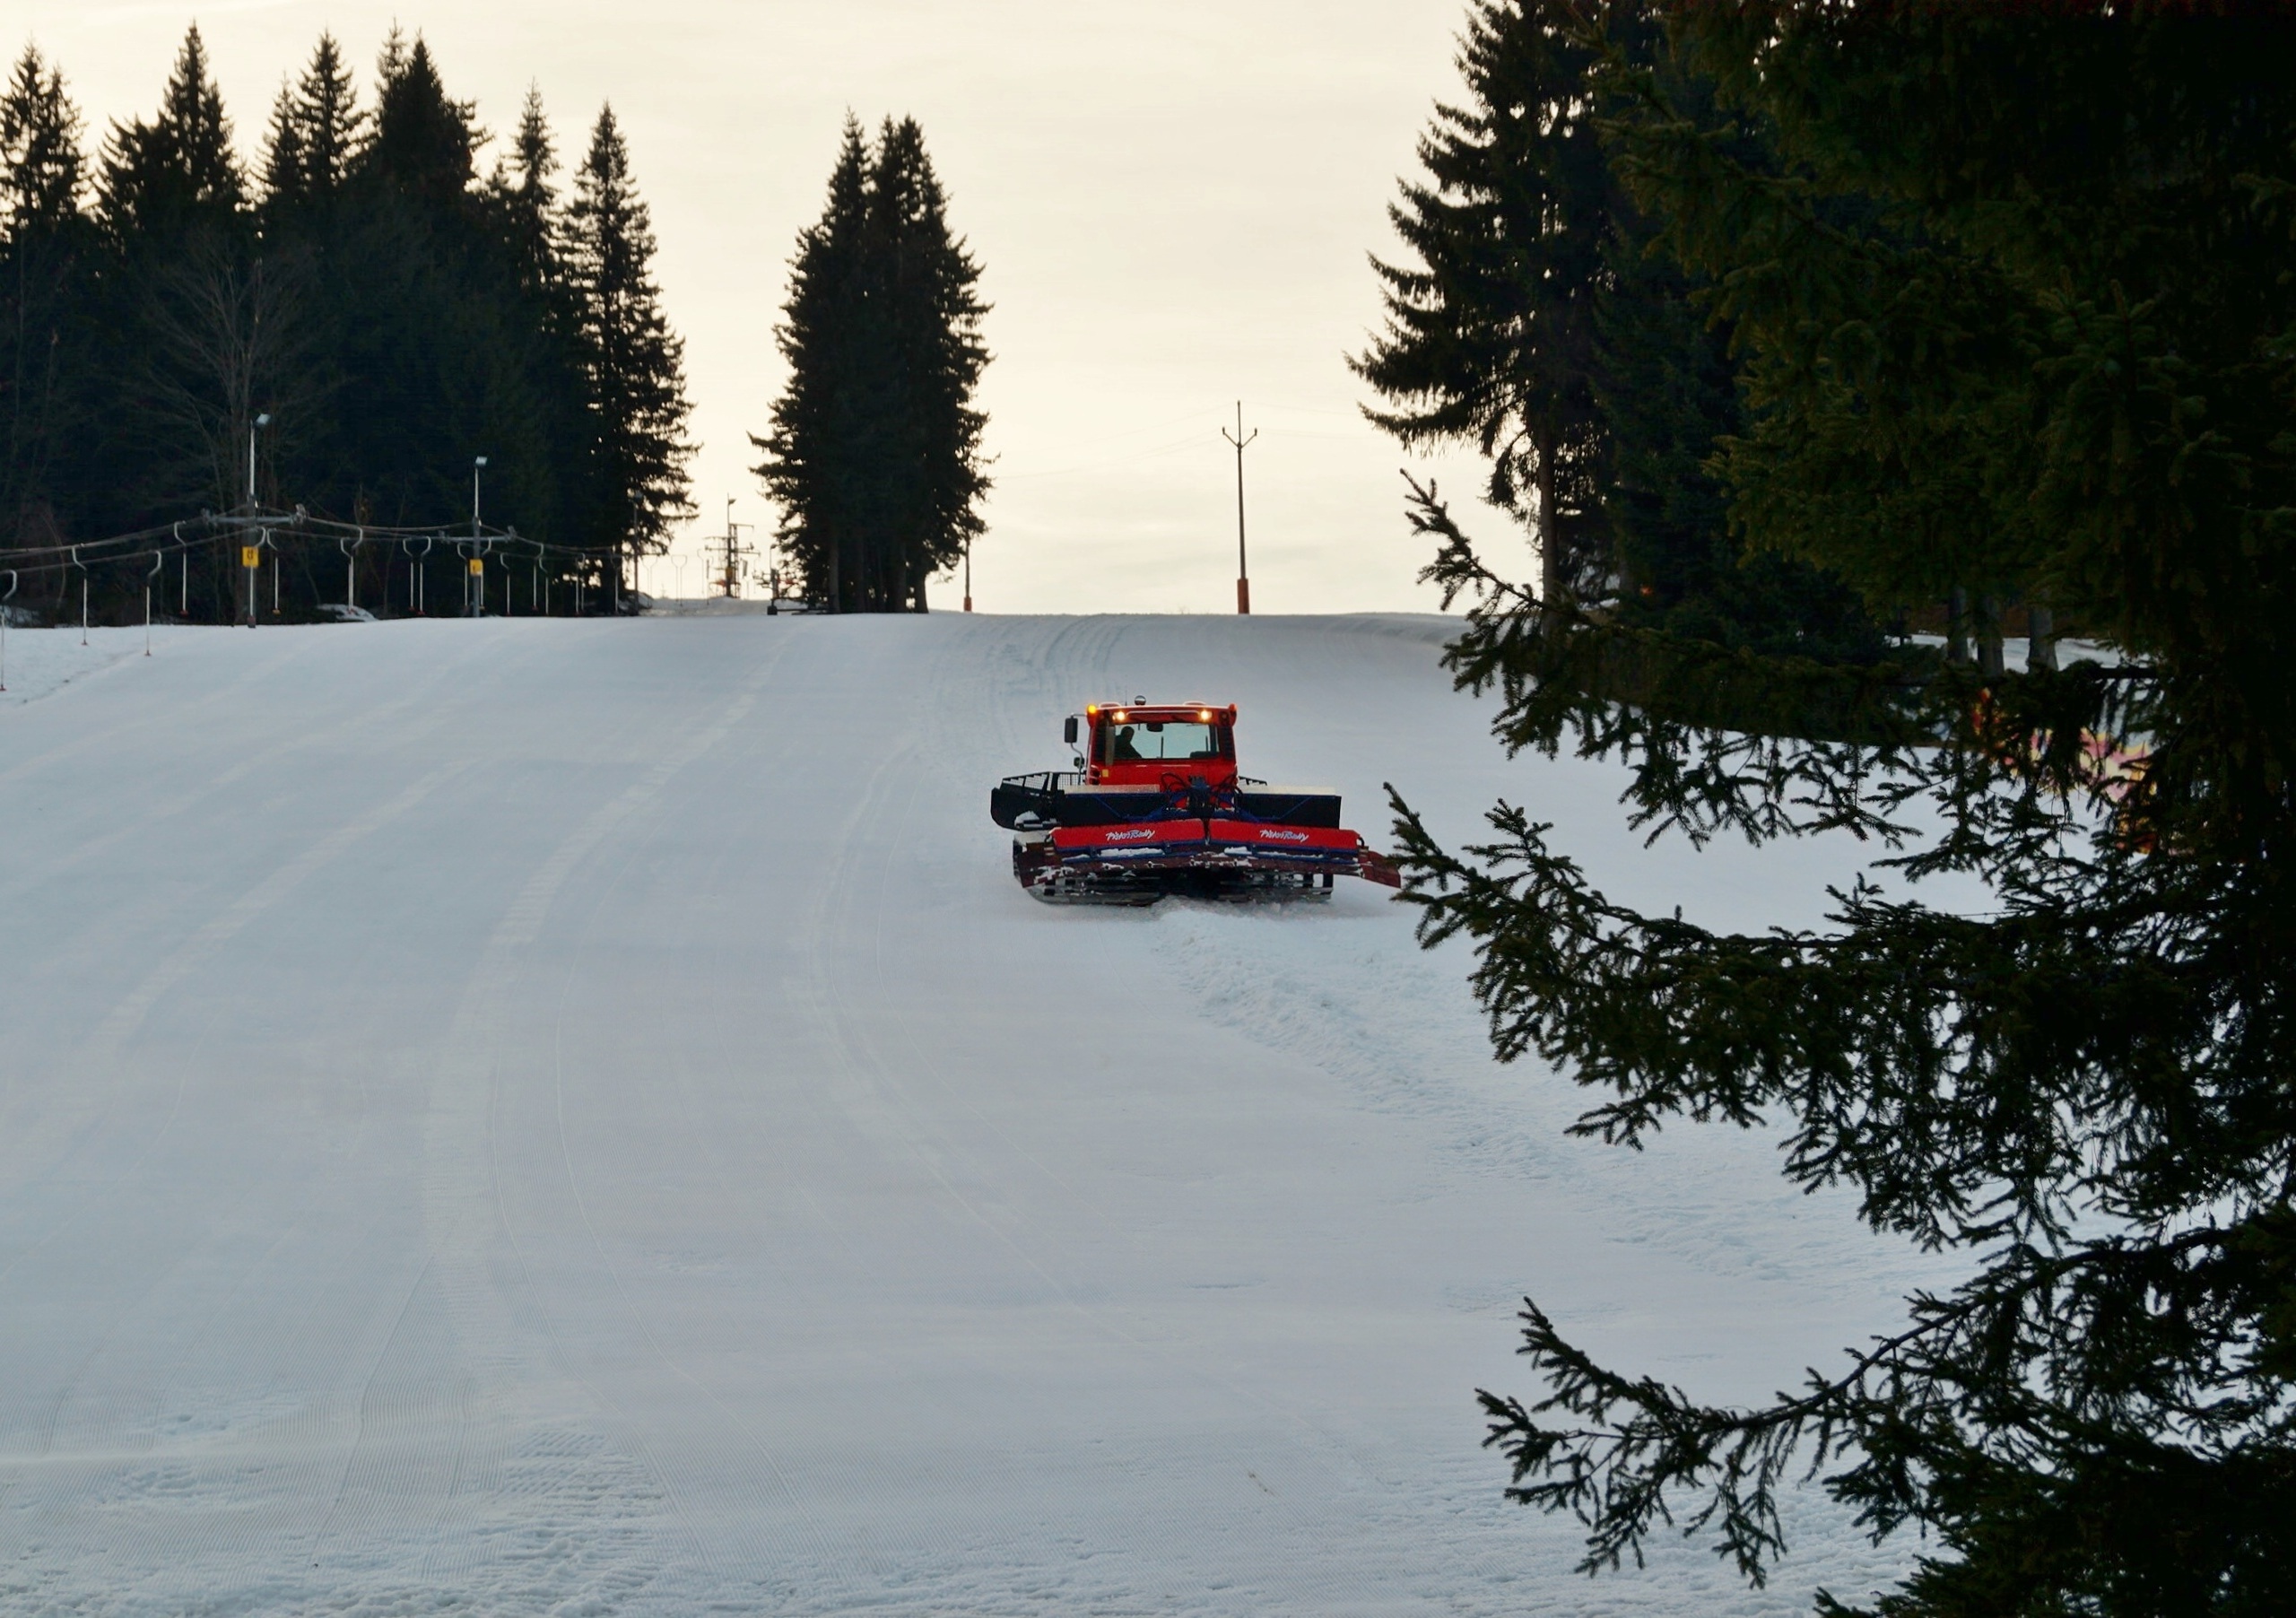
tree, snow, winter, vehicle, weather, season, mountains, racing, the ski slope, auto racing, groomer